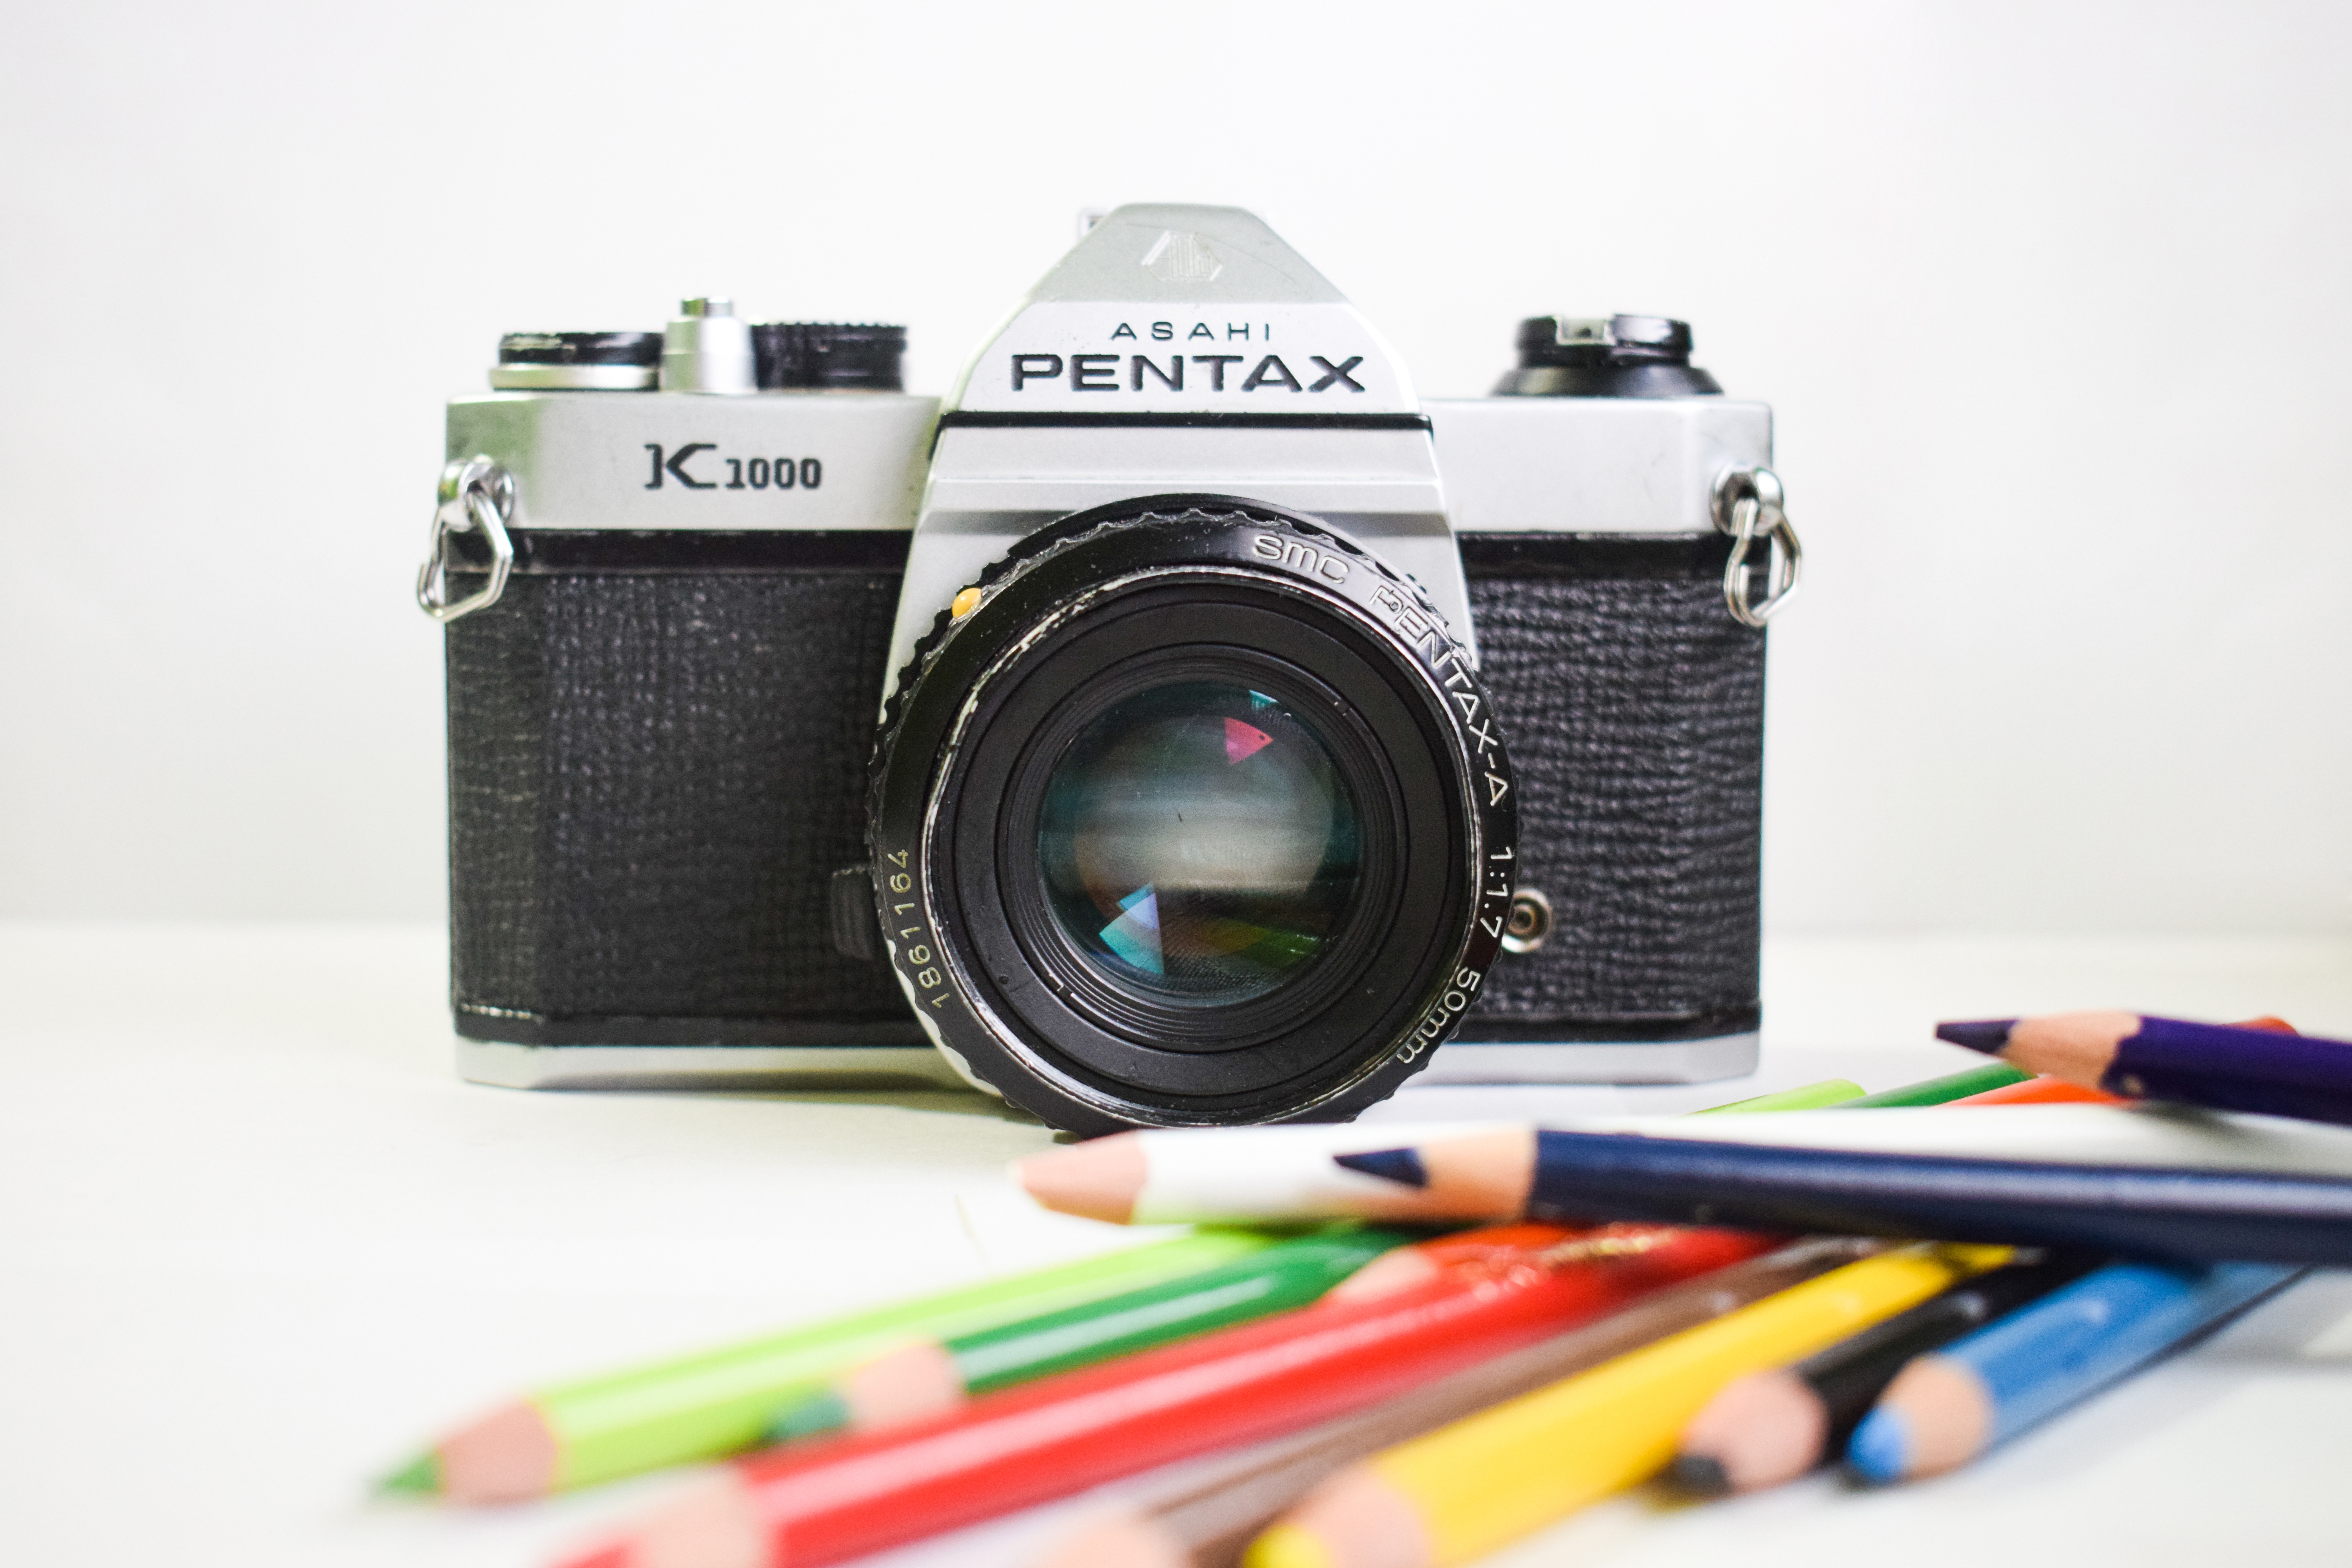
cameras optics, camera accessory, camera, Point and shoot camera, camera lens, lens, mirrorless interchangeable lens camera, digital camera, product, single lens reflex camera, reflex camera, photography, Material property, film camera, shutter, plastic, macro photography, flash, stock photography